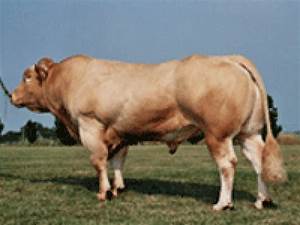
Label: mucca